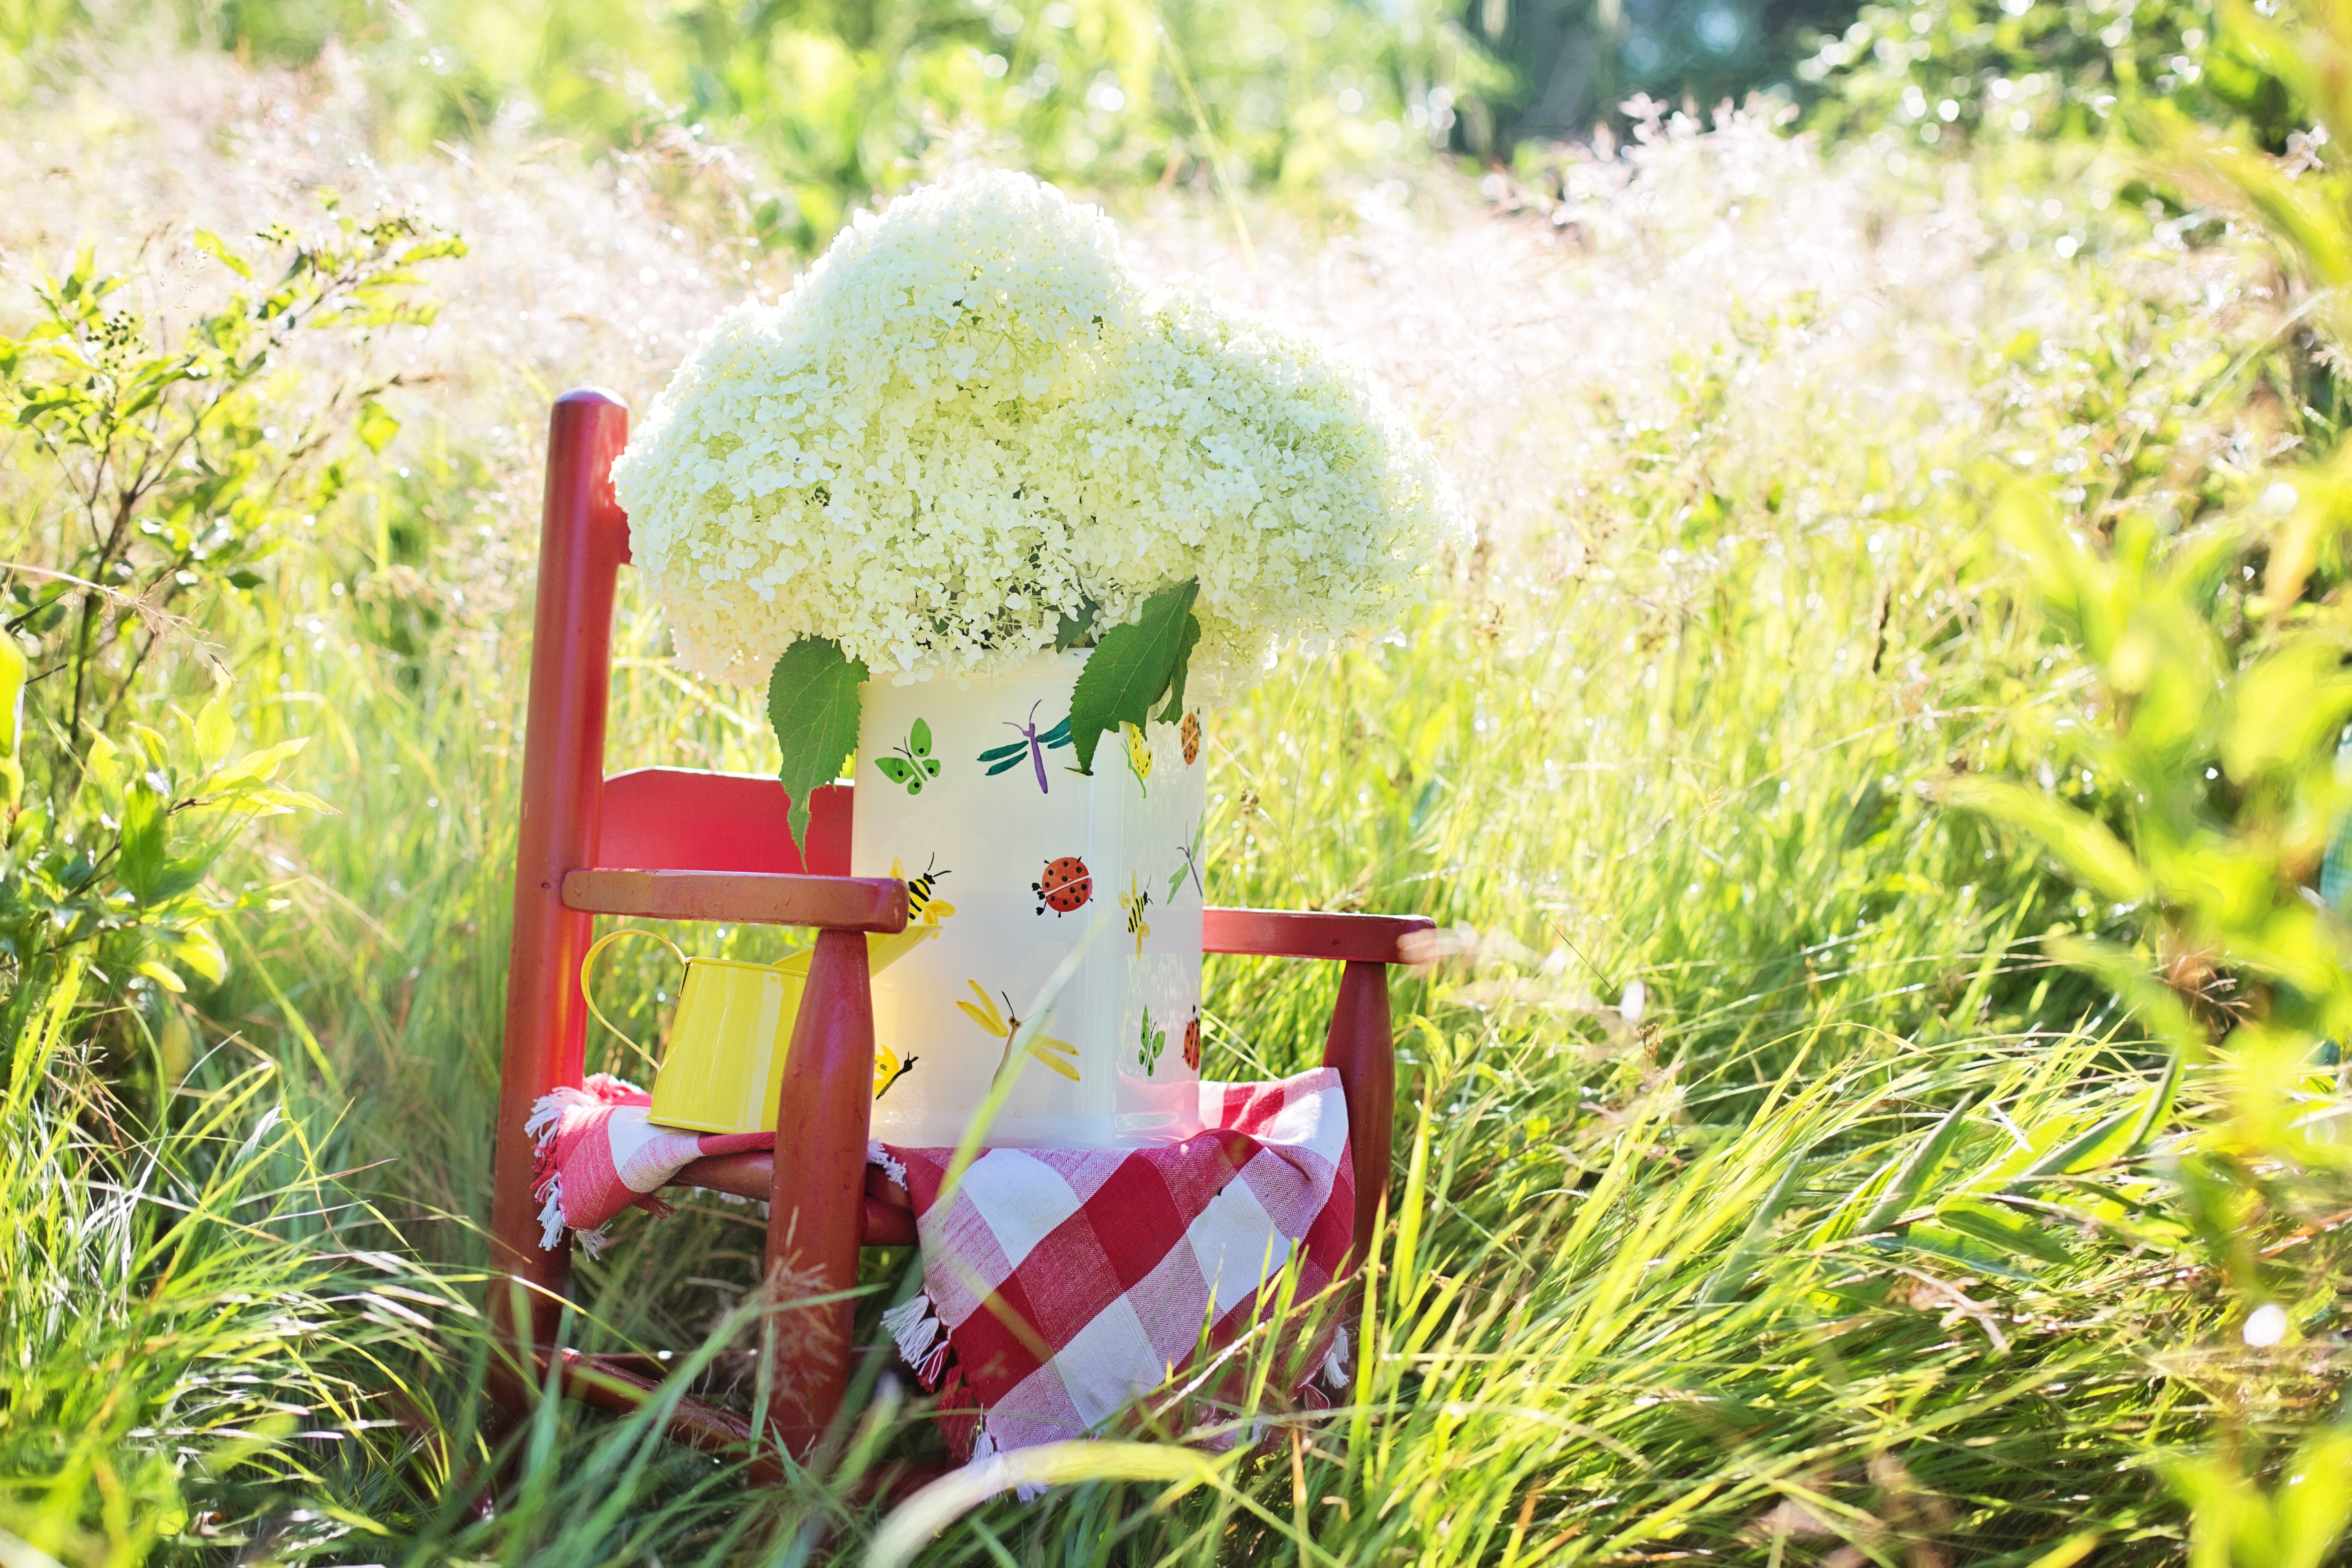
nature, grass, blossom, plant, lawn, meadow, flower, bloom, chair, country, summer, rural, green, autumn, agriculture, garden, still life, outdoors, pitcher, rocker, scarecrow, hydrangeas, red rocker